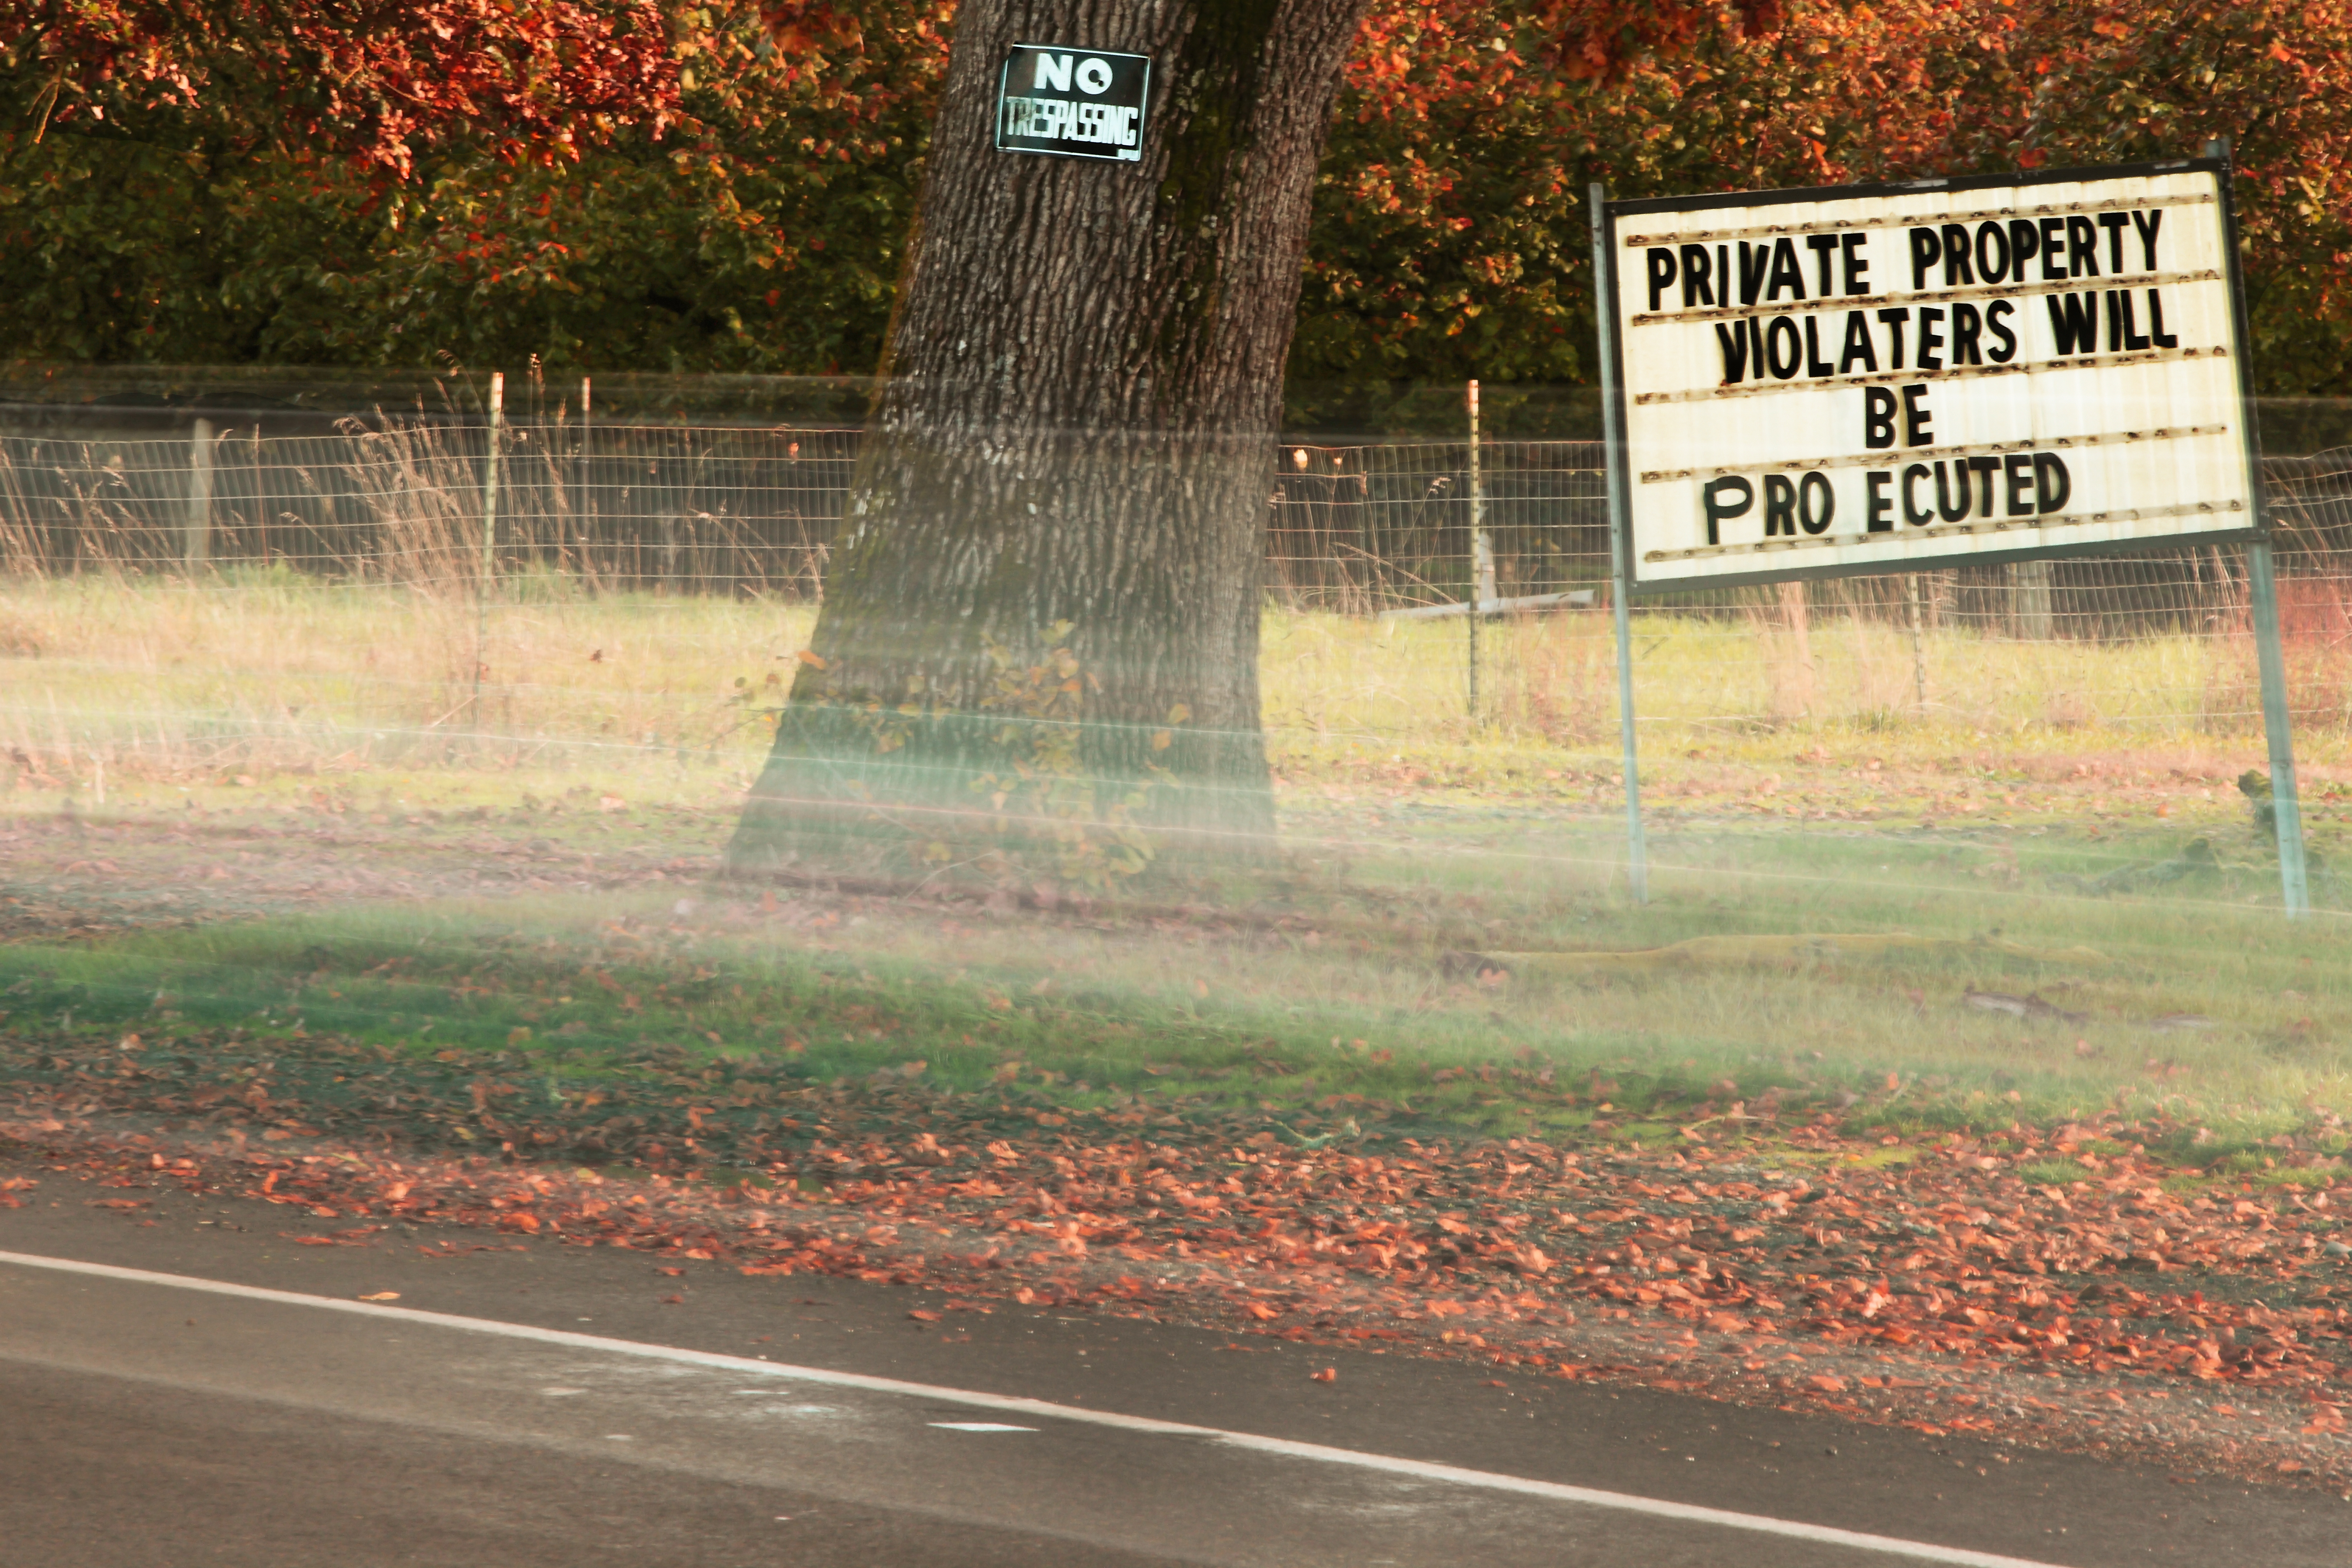
road, farm, country, property, lane, trees, long, memorial, exposure, no, grove, warning, private, ian, threat, sane, trespassing, violation, violate, violater, proecuted